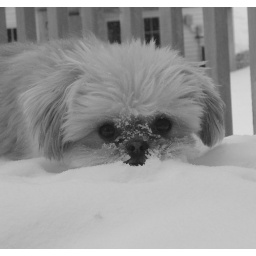
Minnesota puppy face in snow